Westinghouse Combustion Turbine Systems Division

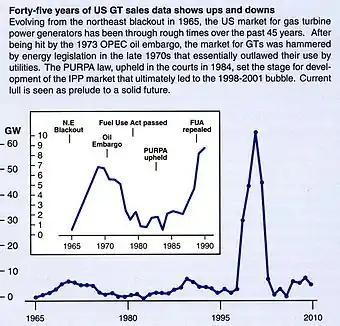
US Gas Turbine Market Data - source: Gas Turbine World Magazine May–June 2011 (with permission)

No wonder that forecasts for future market growth were so optimistic. At the start of 1970, "Turbine Topics", the internal newsletter of the Small Steam & Gas Turbine Division (predecessor of the Gas Turbine Division) contained this statement from the Marketing Department: "The sum total of all this tells us that the fantastic growth of the 60s will perpetuate into the 70s". (Source: Personal collection.)